Great White Fleet in Albany, Western Australia in 1908

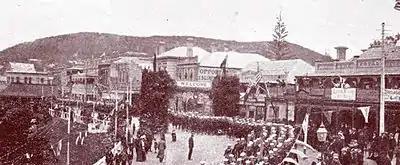
Sailors from the ships on Stirling Terrace from "Alluring Albany"

The Great White Fleet (also known as the American Fleet) in Albany, Western Australia was the visit of the American naval fleet in late 1908 on its tour around the world.